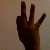
The image shows a hand gesture representing the number 9 in Indian Sign Language.